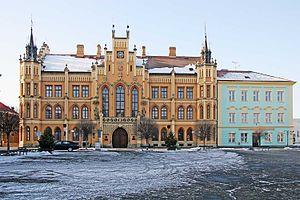
Nový Bydžov est une ville du district et de la région de Hradec Králové, en Tchéquie. Sa population s'élevait à 7 043 habitants en 2017.